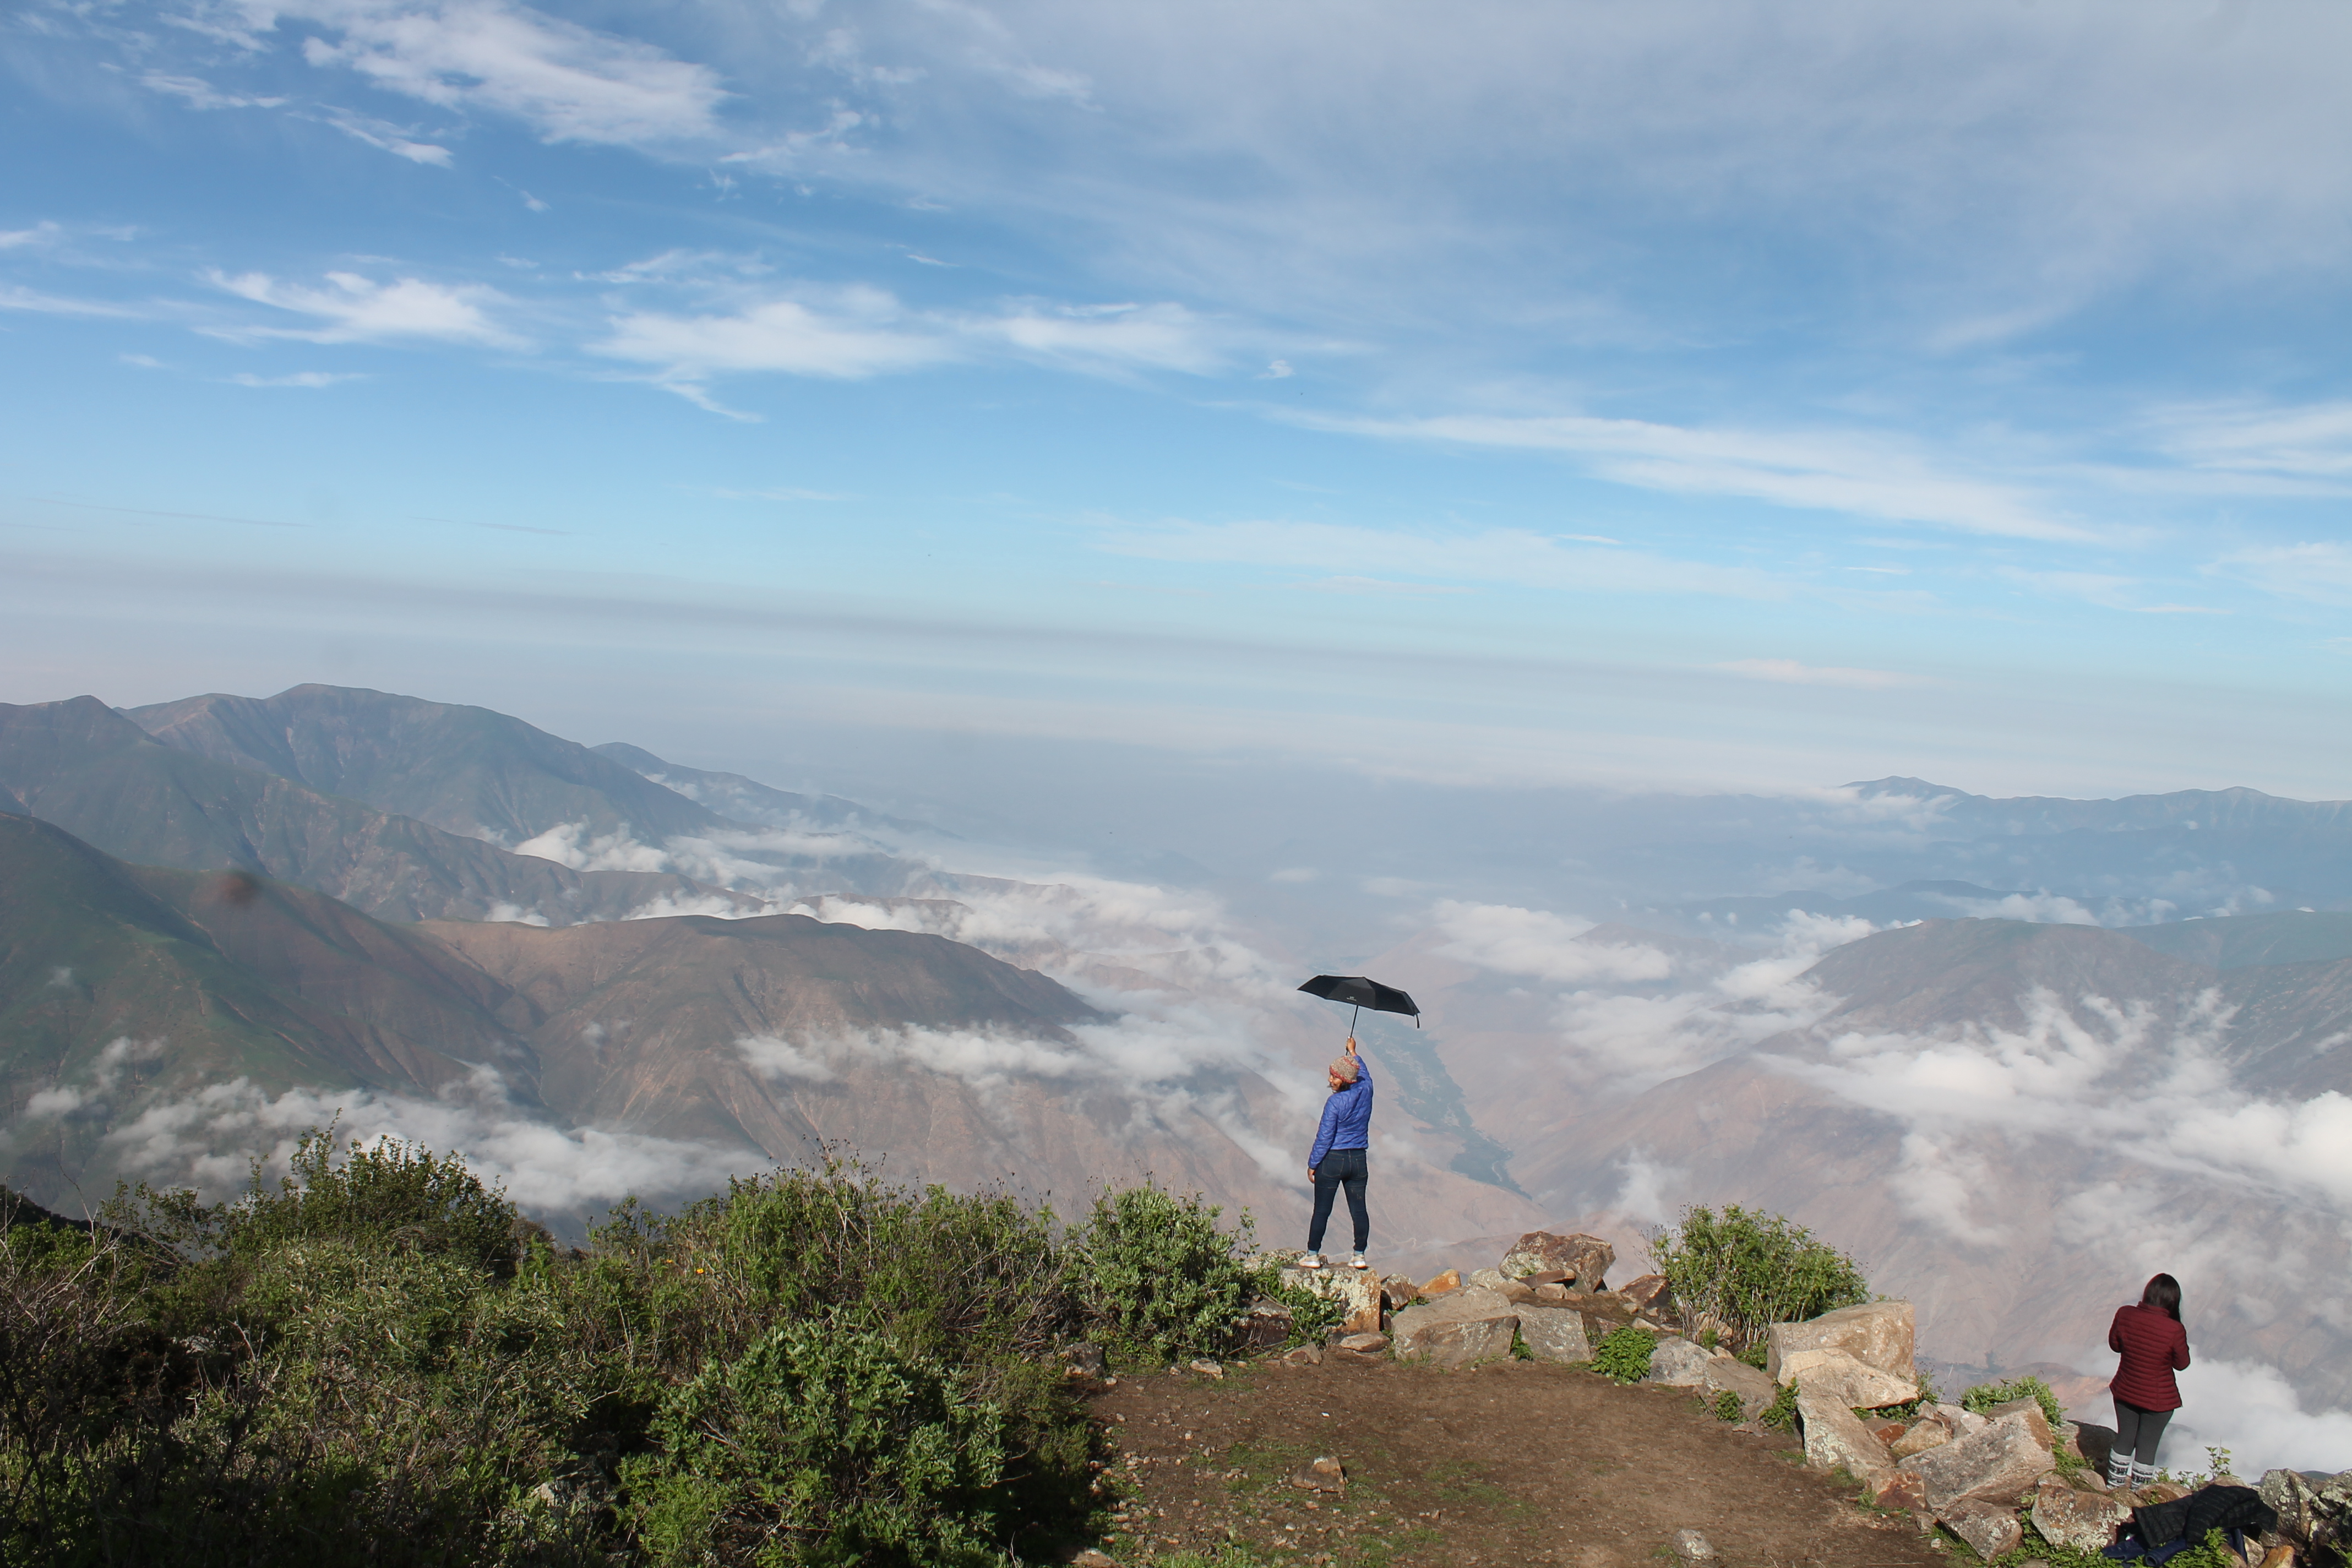
travel, mountainous landforms, mountain, hill station, sky, ridge, mountain range, wilderness, hill, cloud, highland, adventure, tourism, valley, recreation, alps, massif, fell, photography, summit, national park, landscape, hiking, leisure, vacation, road, mountaineering, backpacking, mount scenery